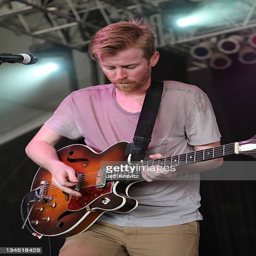
person performs on stage during event at industry